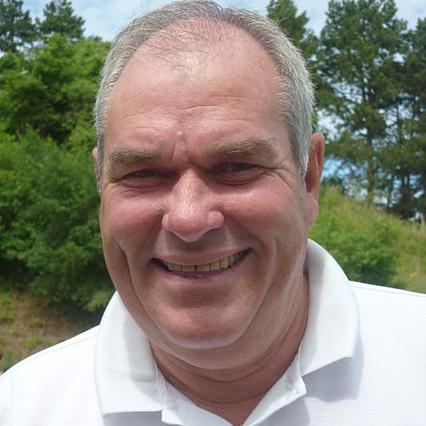
Age: 55